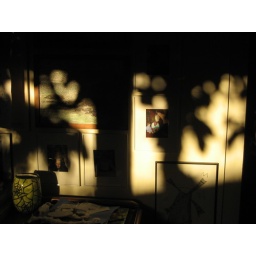
our tree in shadow on the picture wall